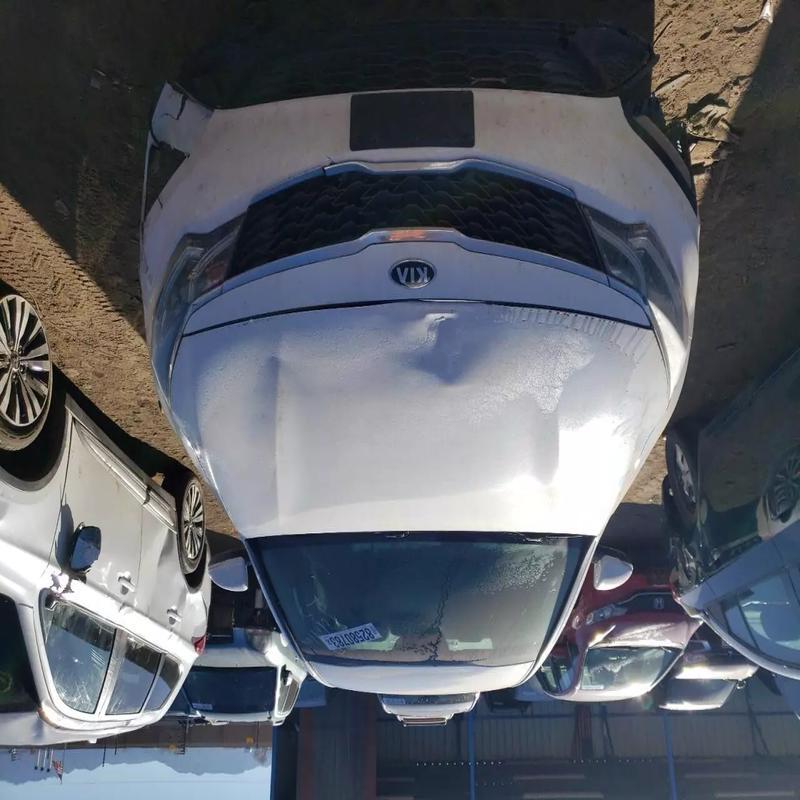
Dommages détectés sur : pare-choc avant, capot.
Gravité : mineur